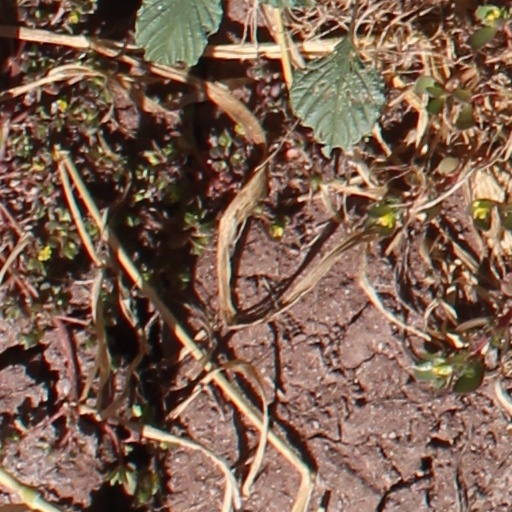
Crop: wheat